Common carp

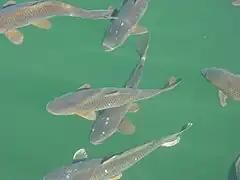
Carp in Lake Powell, Arizona

Mirror carp, regionally known as Israeli carp, are a type of domesticated fish commonly found in Europe but widely introduced or cultivated elsewhere. They are a variety of the common carp ("Cyprinus carpio") developed through selective breeding. The name "mirror carp" originates from their scales' resemblance to mirrors.